Platelet storage pool deficiency

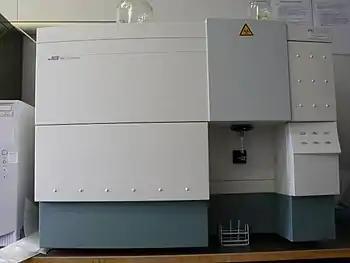
Flow cytometry analysis

Platelet storage pool deficiency usually requires no daily treatment, although many individuals with heavy menstrual bleeding take hormonal contraceptives to reduce menstrual symptoms. However, management of uncontrolled bleeding consists of antifibrinolytic medications or transfusion of normal blood products. Additionally, caution should be taken with usage of NSAIDS, since they thin the blood and further impair clotting.